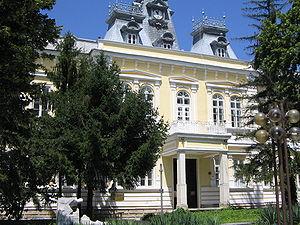
Silistra est une ville du nord-est de la Bulgarie.